Isaac Luria

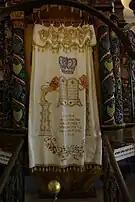
Ark in the Ari Ashkenazi Synagogue. Luria was called "Ha'ari", "the Lion".

In 1569, Luria moved back to the Jerusalem Sanjak, and after a short sojourn there, where his new kabbalistic system seemed to have met with little success, he settled in the Safed Sanjak. Safed in the Galilee had become a center for kabbalistic studies over the previous decades, led by Moses ben Jacob Cordovero. There is evidence that Luria also regarded Cordovero as his teacher. Joseph Sambari (1640–1703), an Egyptian chronicler, testified that Cordovero was "the Ari's teacher for a very short time." Luria probably arrived in early 1570, and Cordovero died on June 27 that year (the 23d day of Tammuz). Bereft of their most prominent authority and teacher, the community looked for new guidance, and Luria helped fill Cordovero's former role.